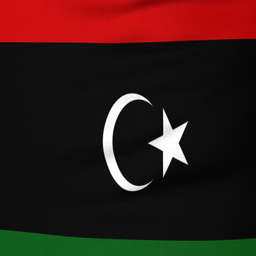
national flag flying and waving on the wind .